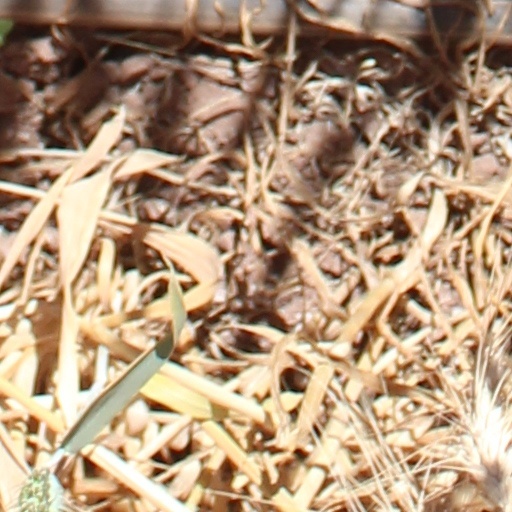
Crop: wheat